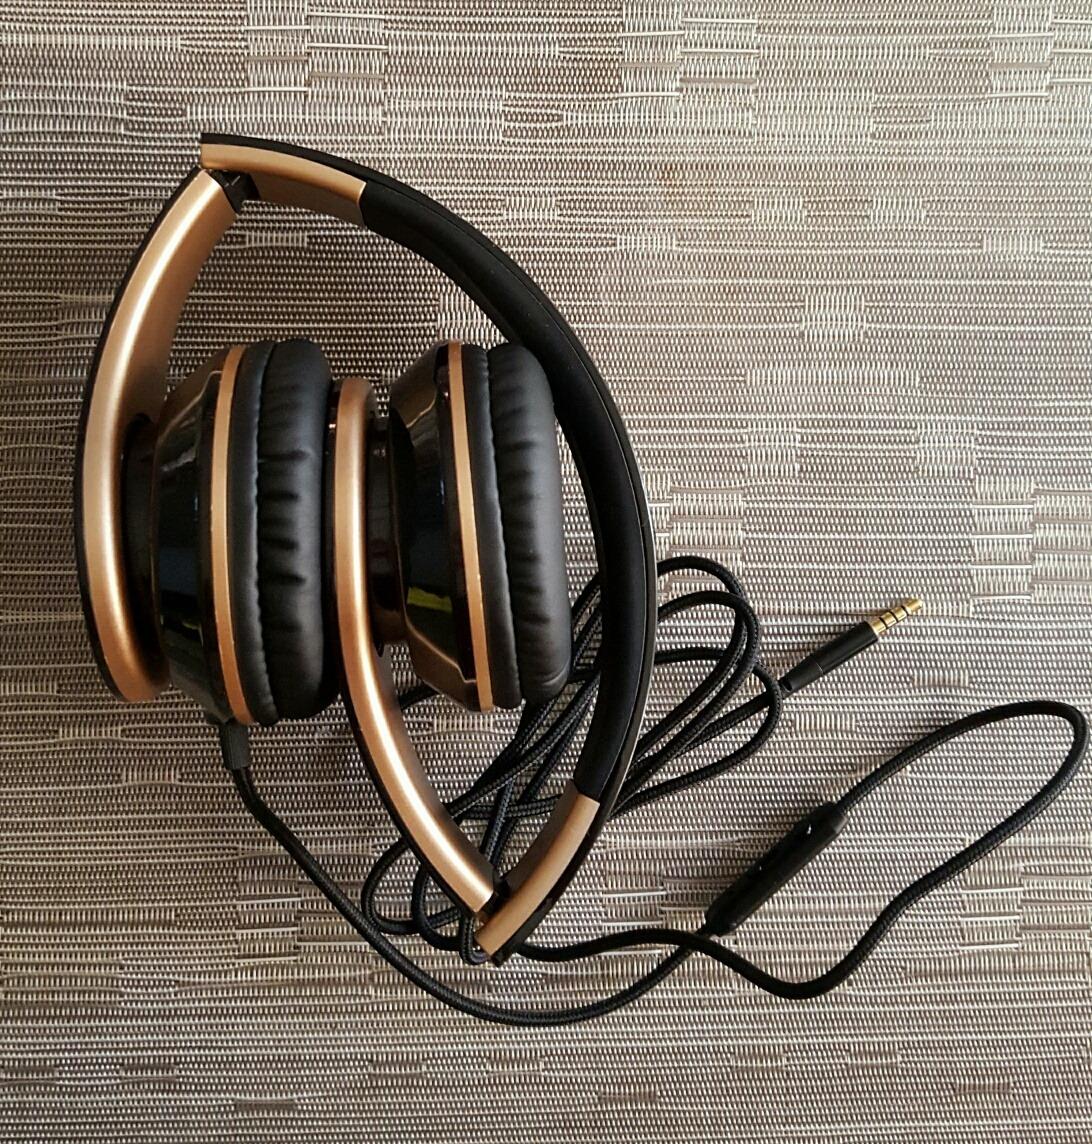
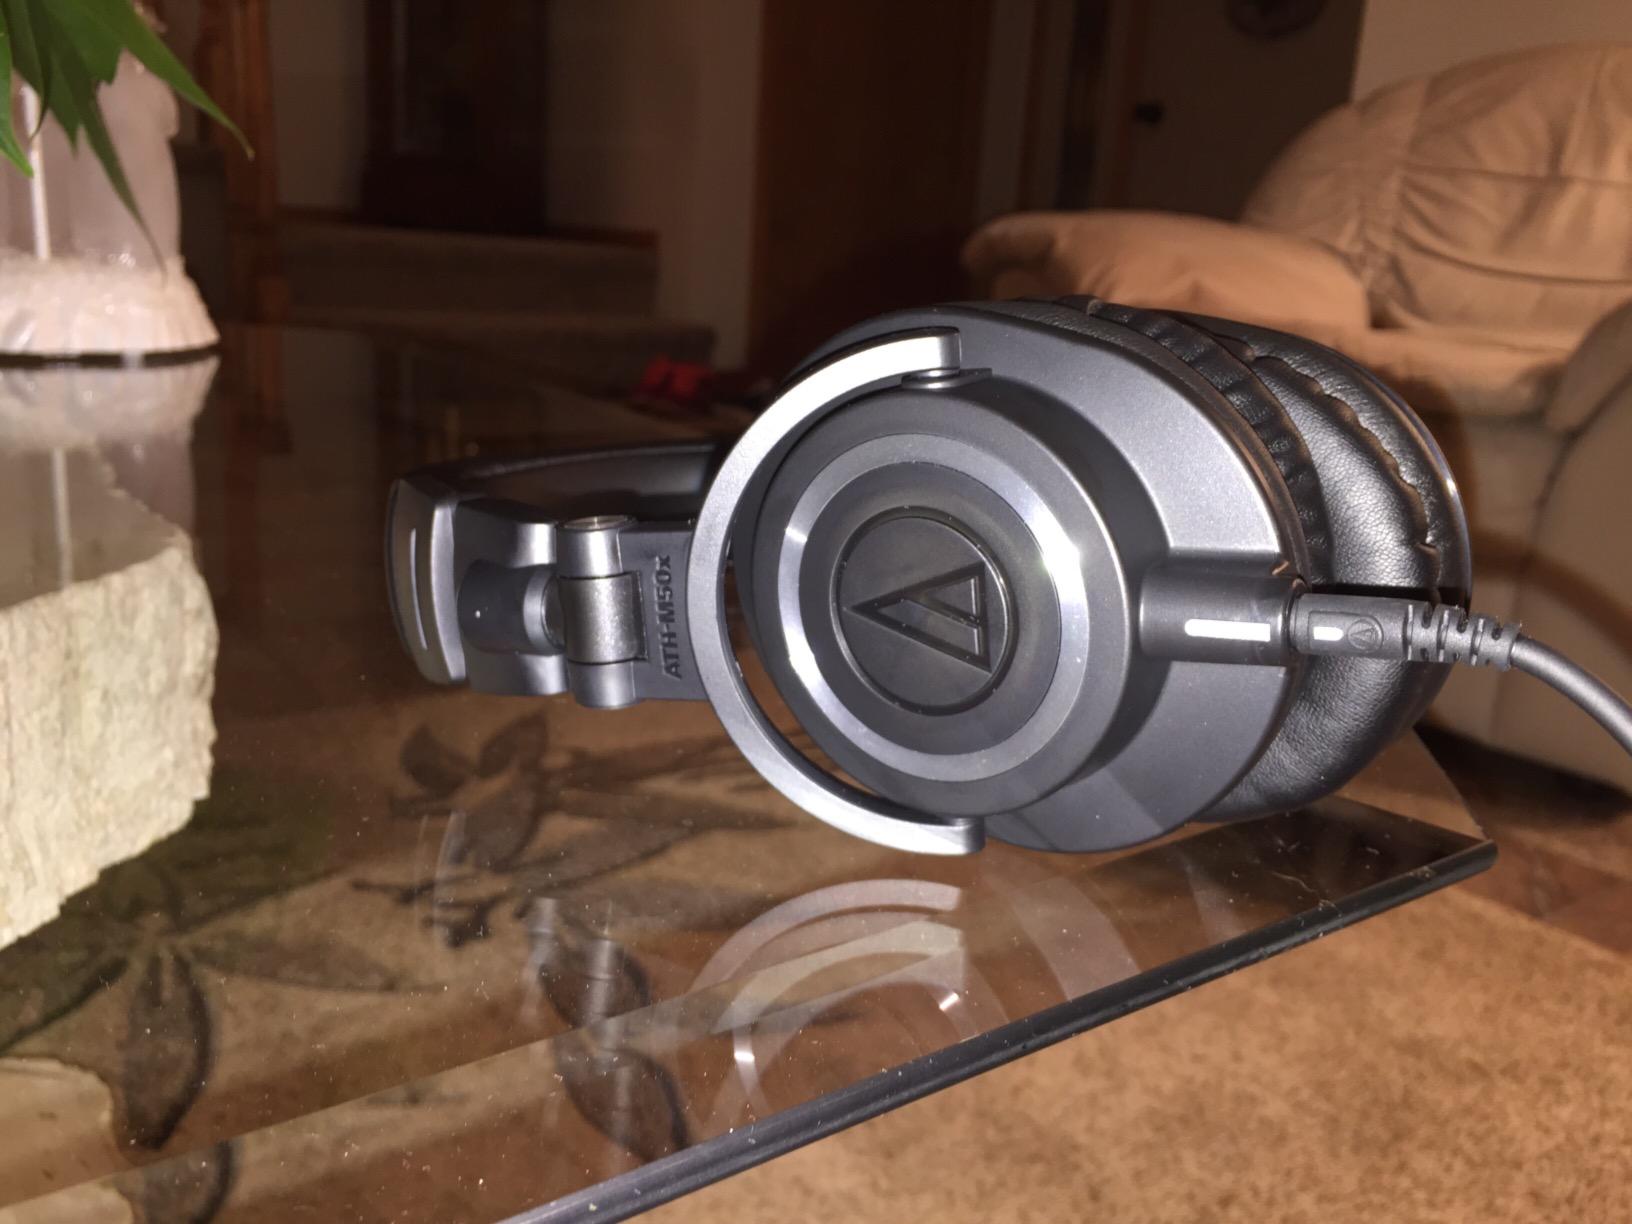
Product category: headphones
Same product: no